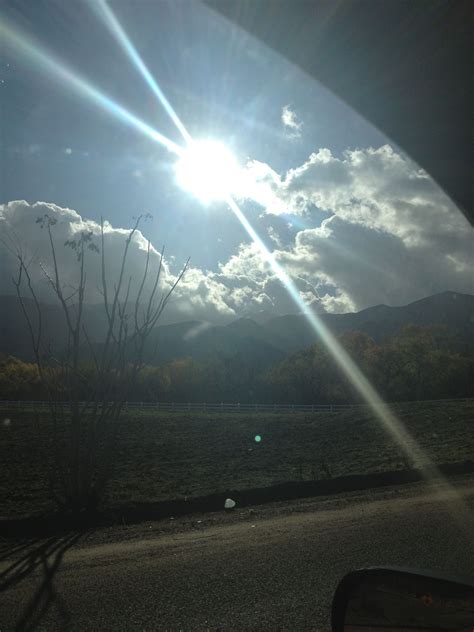
Weather: cloudy or overcast